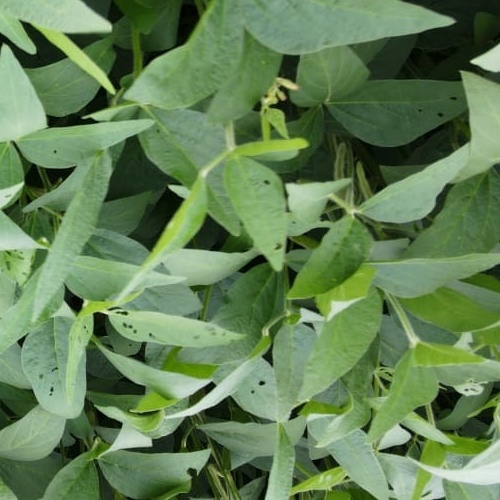
Label: Diabrotica_speciosa